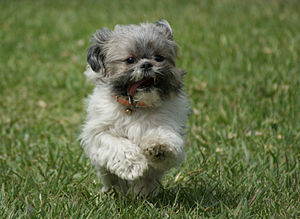
Shih tzu
Shih tzu-hvalp
Shih tzu tilhører gruppen af små tibetanske hunderacer og har rødder, der strækker sig til bjergene i Tibet, men det er en misforståelse, at racen skulle være tibetansk. Denne lille hunderace hævdes at have eksisteret i århundreder, og den var skattet hos aristokratiet i det tidligere Manchuriet og senere også i Kina.